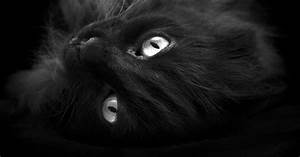
Label: gatto